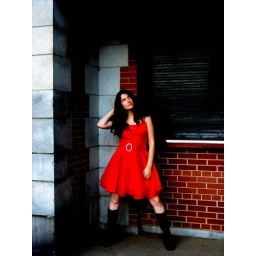
Girl in red dress